Question: Why are there boxes there?
Tambaya: Meyasa a gurin akwai kwalaye?
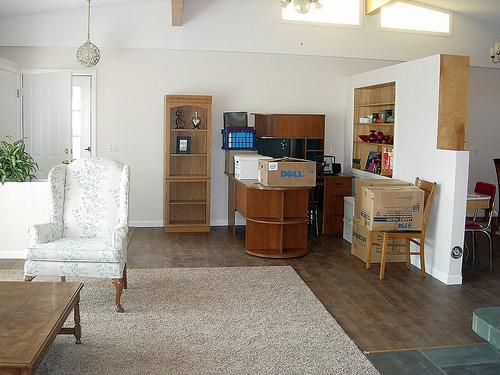
Answer: To pack stuff in.
Amsa: Don kwashe kaya a ciki.